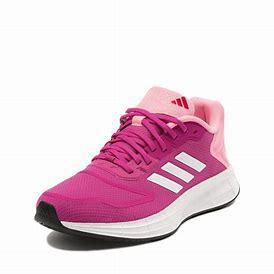
Brand: Adidas
Model: Duramo 10